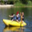
Label: ship